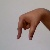
The image shows a hand gesture representing the letter 'Q' in Indian Sign Language.